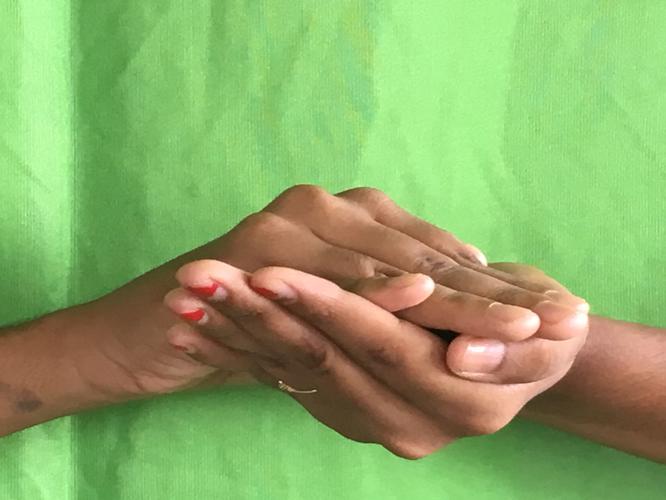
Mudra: Samputa
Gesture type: double_hand